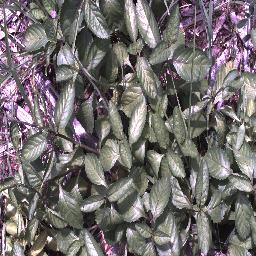
Label: snake_weed